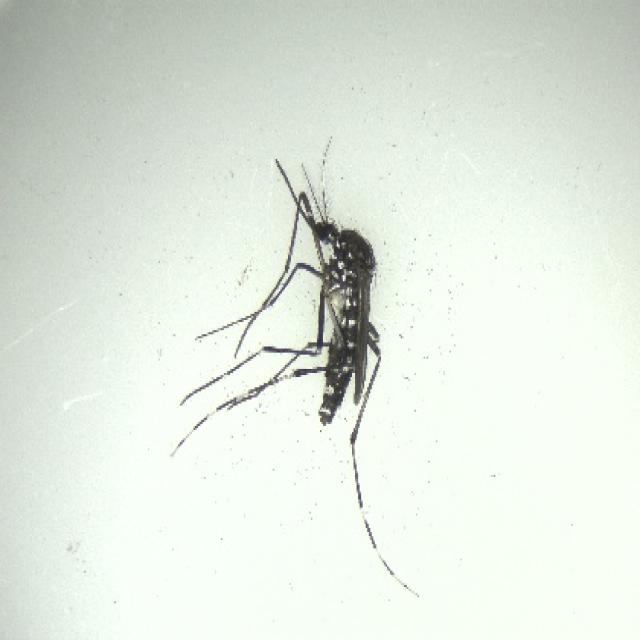
Species: aedes_albopictus